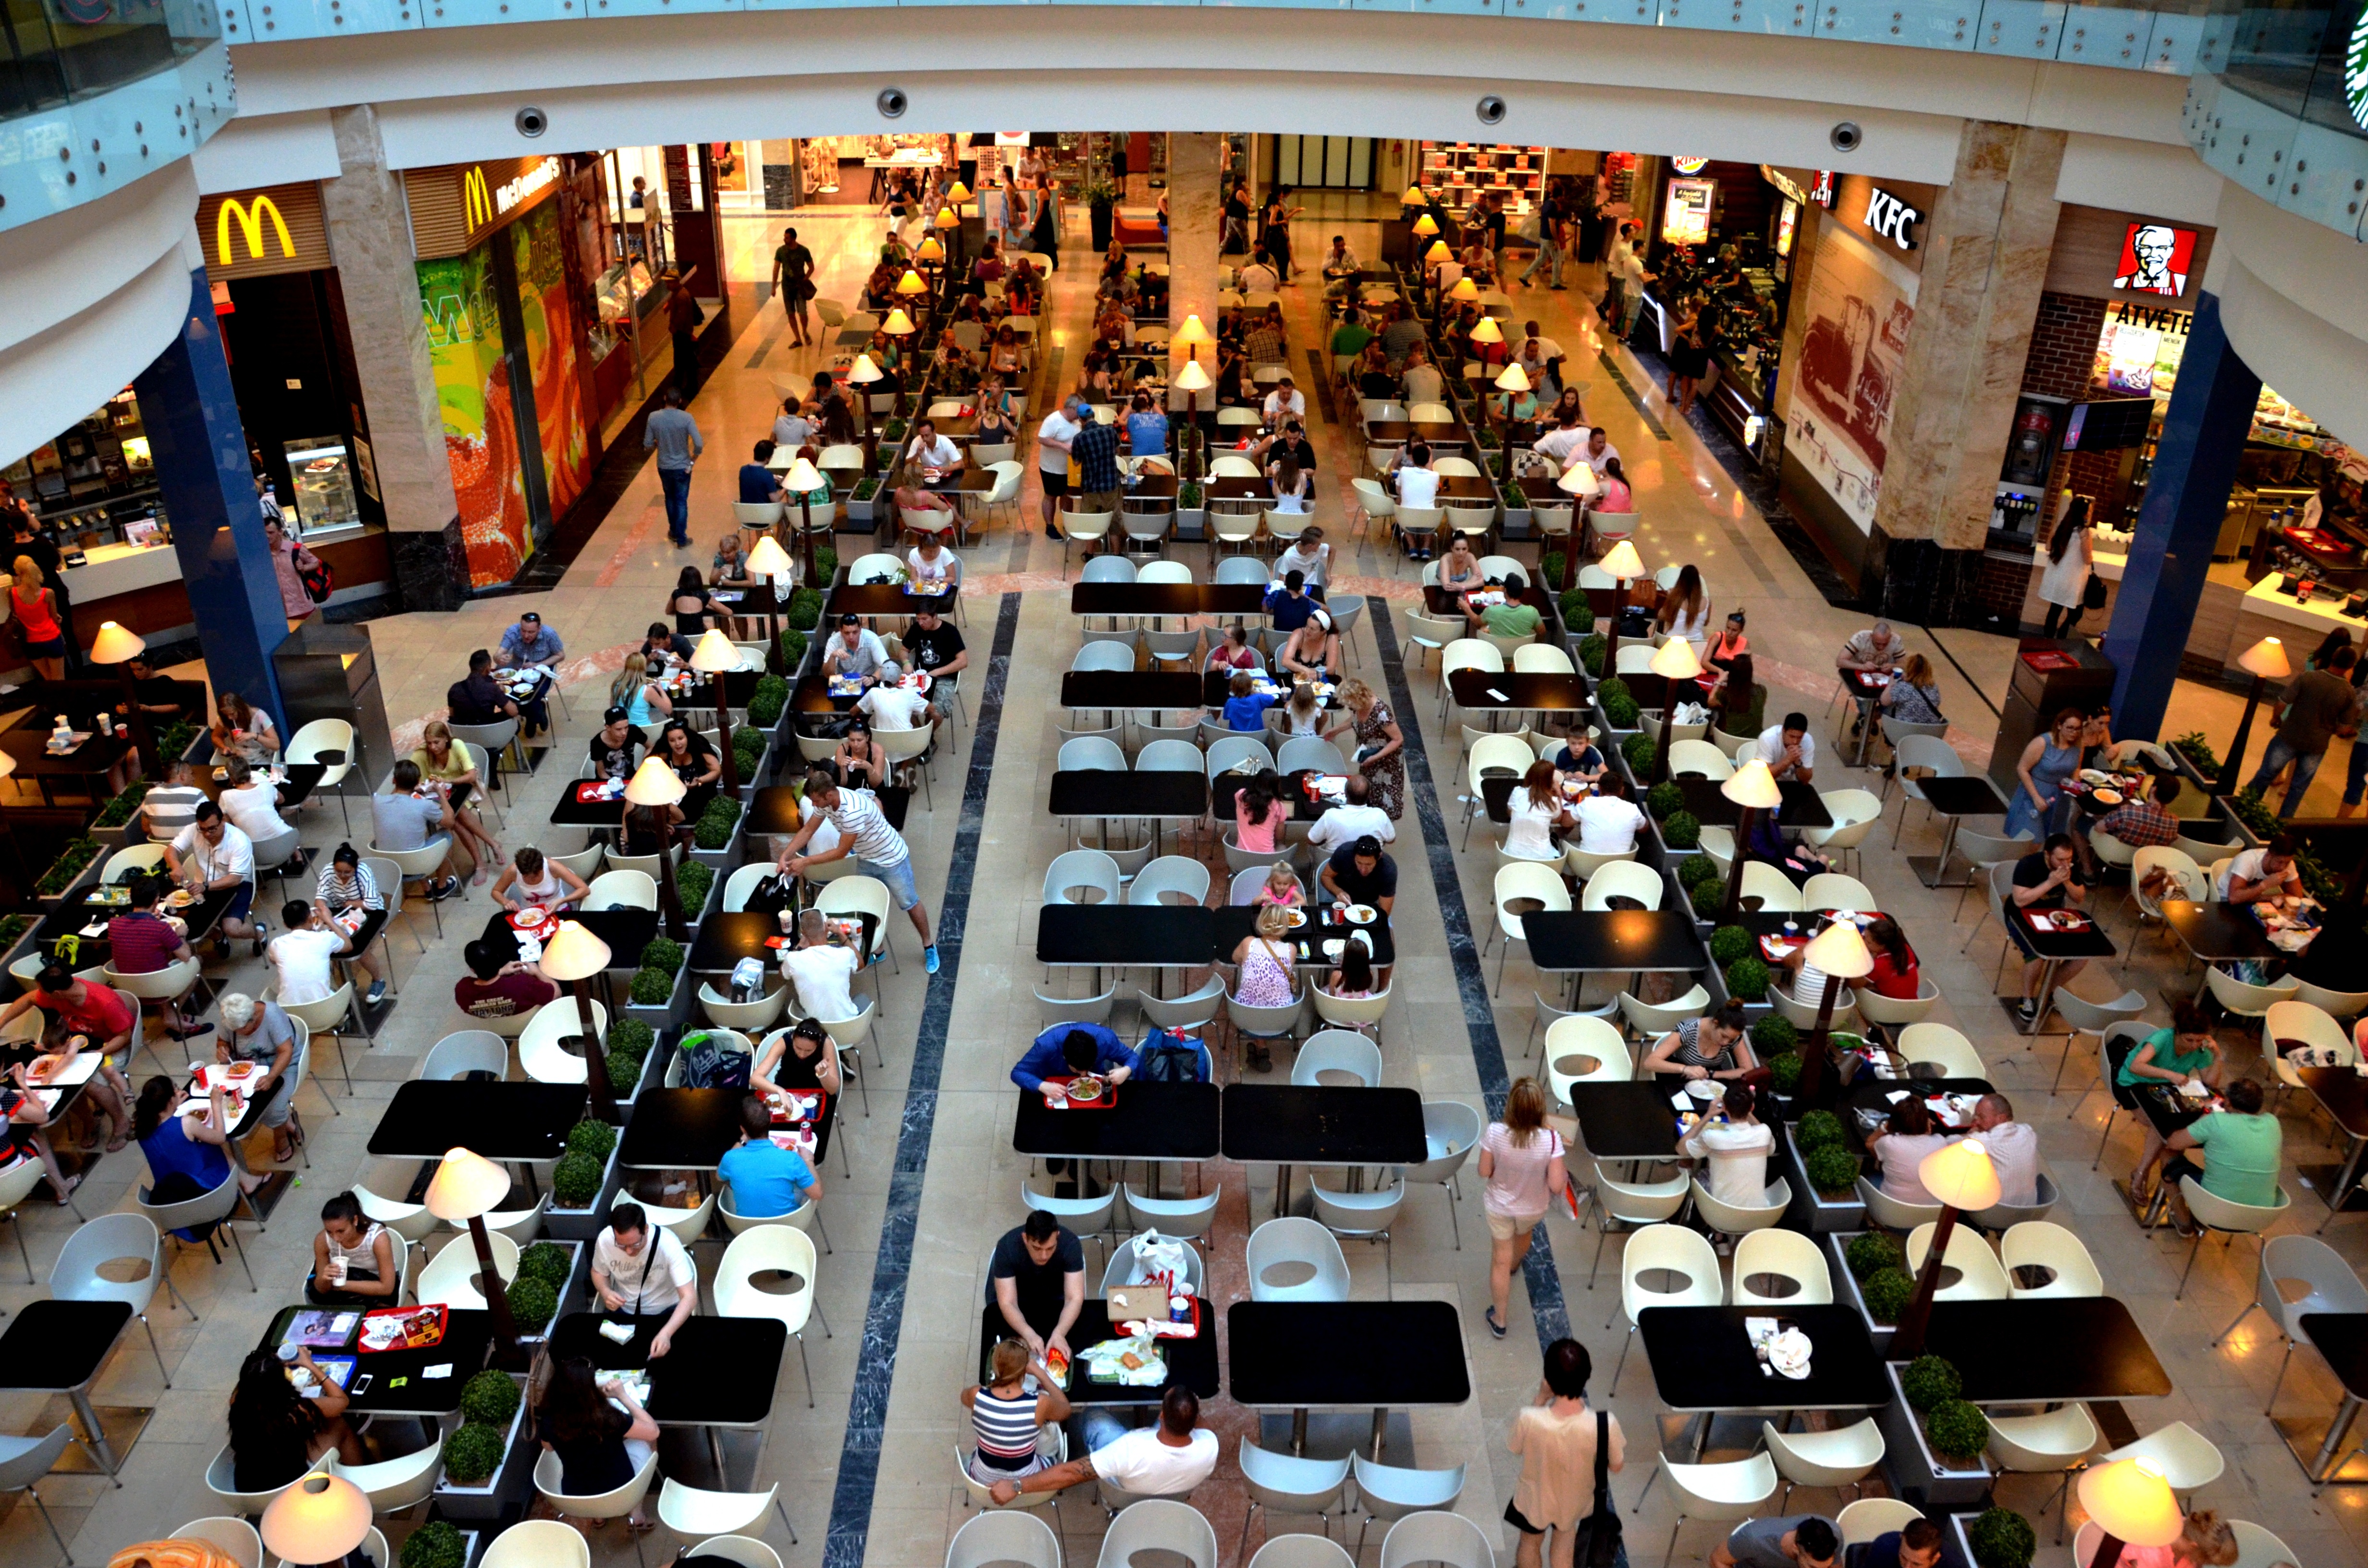
people, budapest, retail, shopping mall